Sladenia celastrifolia

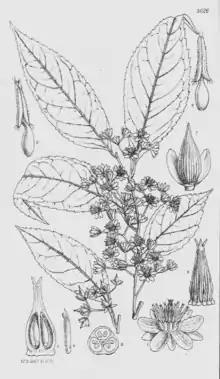
Sladenia celastrifolia

Sladenia celastrifolia is a species of tree in the family "Sladeniaceae". It is found in southwestern China (Yunnan and Guizhou), Thailand, and Myanmar.